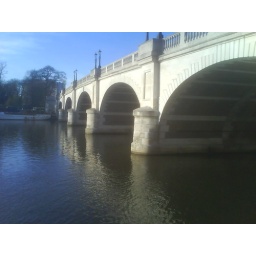
river under kingston bridge